Terence Tao

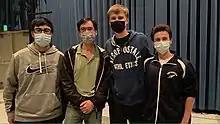
Tao (second from left) with UCLA undergraduate students in 2021

In 2004, Tao, together with Jean Bourgain and Nets Katz, studied the additive and multiplicative structure of subsets of finite fields of prime order. It is well known that there are no nontrivial subrings of such a field. Bourgain, Katz, and Tao provided a quantitative formulation of this fact, showing that for any subset of such a field, the number of sums and products of elements of the subset must be quantitatively large, as compared to the size of the field and the size of the subset itself. Improvements of their result were later given by Bourgain, Alexey Glibichuk, and Sergei Konyagin.